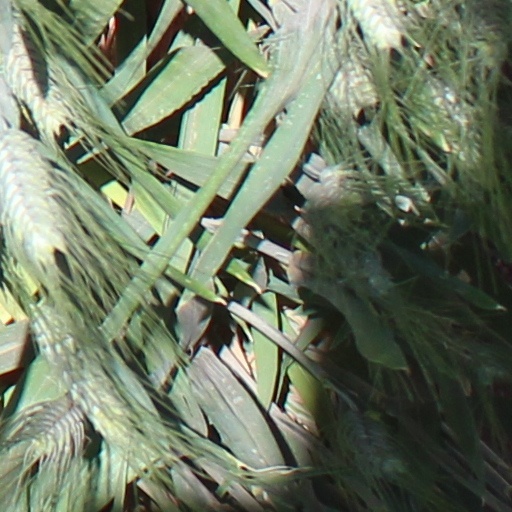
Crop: wheat